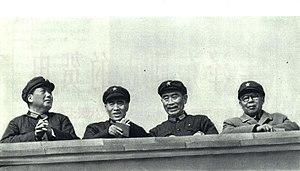
Chen Boda, né le 29 juillet 1904 dans le xian de Hui'an dans la province du Fujian et mort le 20 septembre 1989 à Pékin, est un homme politique chinois, qui fut un éminent interprète de la politique de Mao Zedong et devint, pendant la révolution culturelle, le porte-parole du Parti communiste chinois, en prenant la tête du groupe de la révolution culturelle.